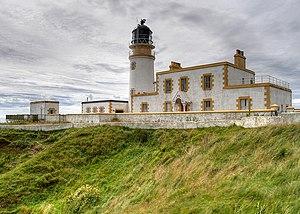
Le phare de Killantringan est un phare situé au nord de Portpatrick, dans le comté de Dumfries and Galloway dans le sud-ouest de l'Écosse. Le nom Killantringan est dérivé de « Cill shaint Ringain » - la chapelle de St Ringan, Ringan étant une variation médiévale de Ninian.